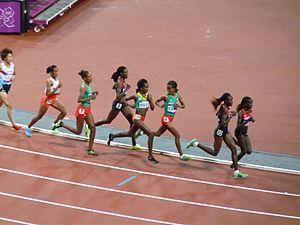
Les épreuves d'athlétisme lors des Jeux olympiques d'été de 2012 ont eu lieu du 3 au 12 août 2012 à Londres, au Royaume-Uni. Les compétitions rassemblent 2 231 athlètes, issus de 201 fédérations affiliées au Comité international olympique. Les épreuves sur piste se déroulent au sein du Stade olympique de Londres, pendant que les épreuves sur route ont lieu dans le centre-ville londonien. Quarante-sept finales figurent au programme de cette compétition, soit les mêmes que lors de la précédente édition des Jeux à Pékin.
L'épreuve du 10 000 mètres féminin aux Jeux olympiques de 2012 a lieu le 3 août dans le stade olympique de Londres.